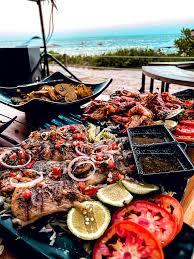
Chakula hiki sana sana cha majini na kinachopatikana ufuoni mwa bahari, kando mwake kuna kachumbari, mchuzi, limau. Kwa umbali tunaona ufuo wa bahari na meza na viti vya kukalia.